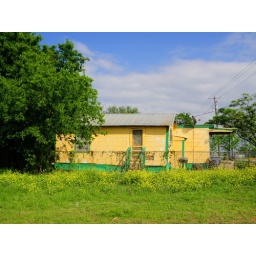
yellow house by the airport